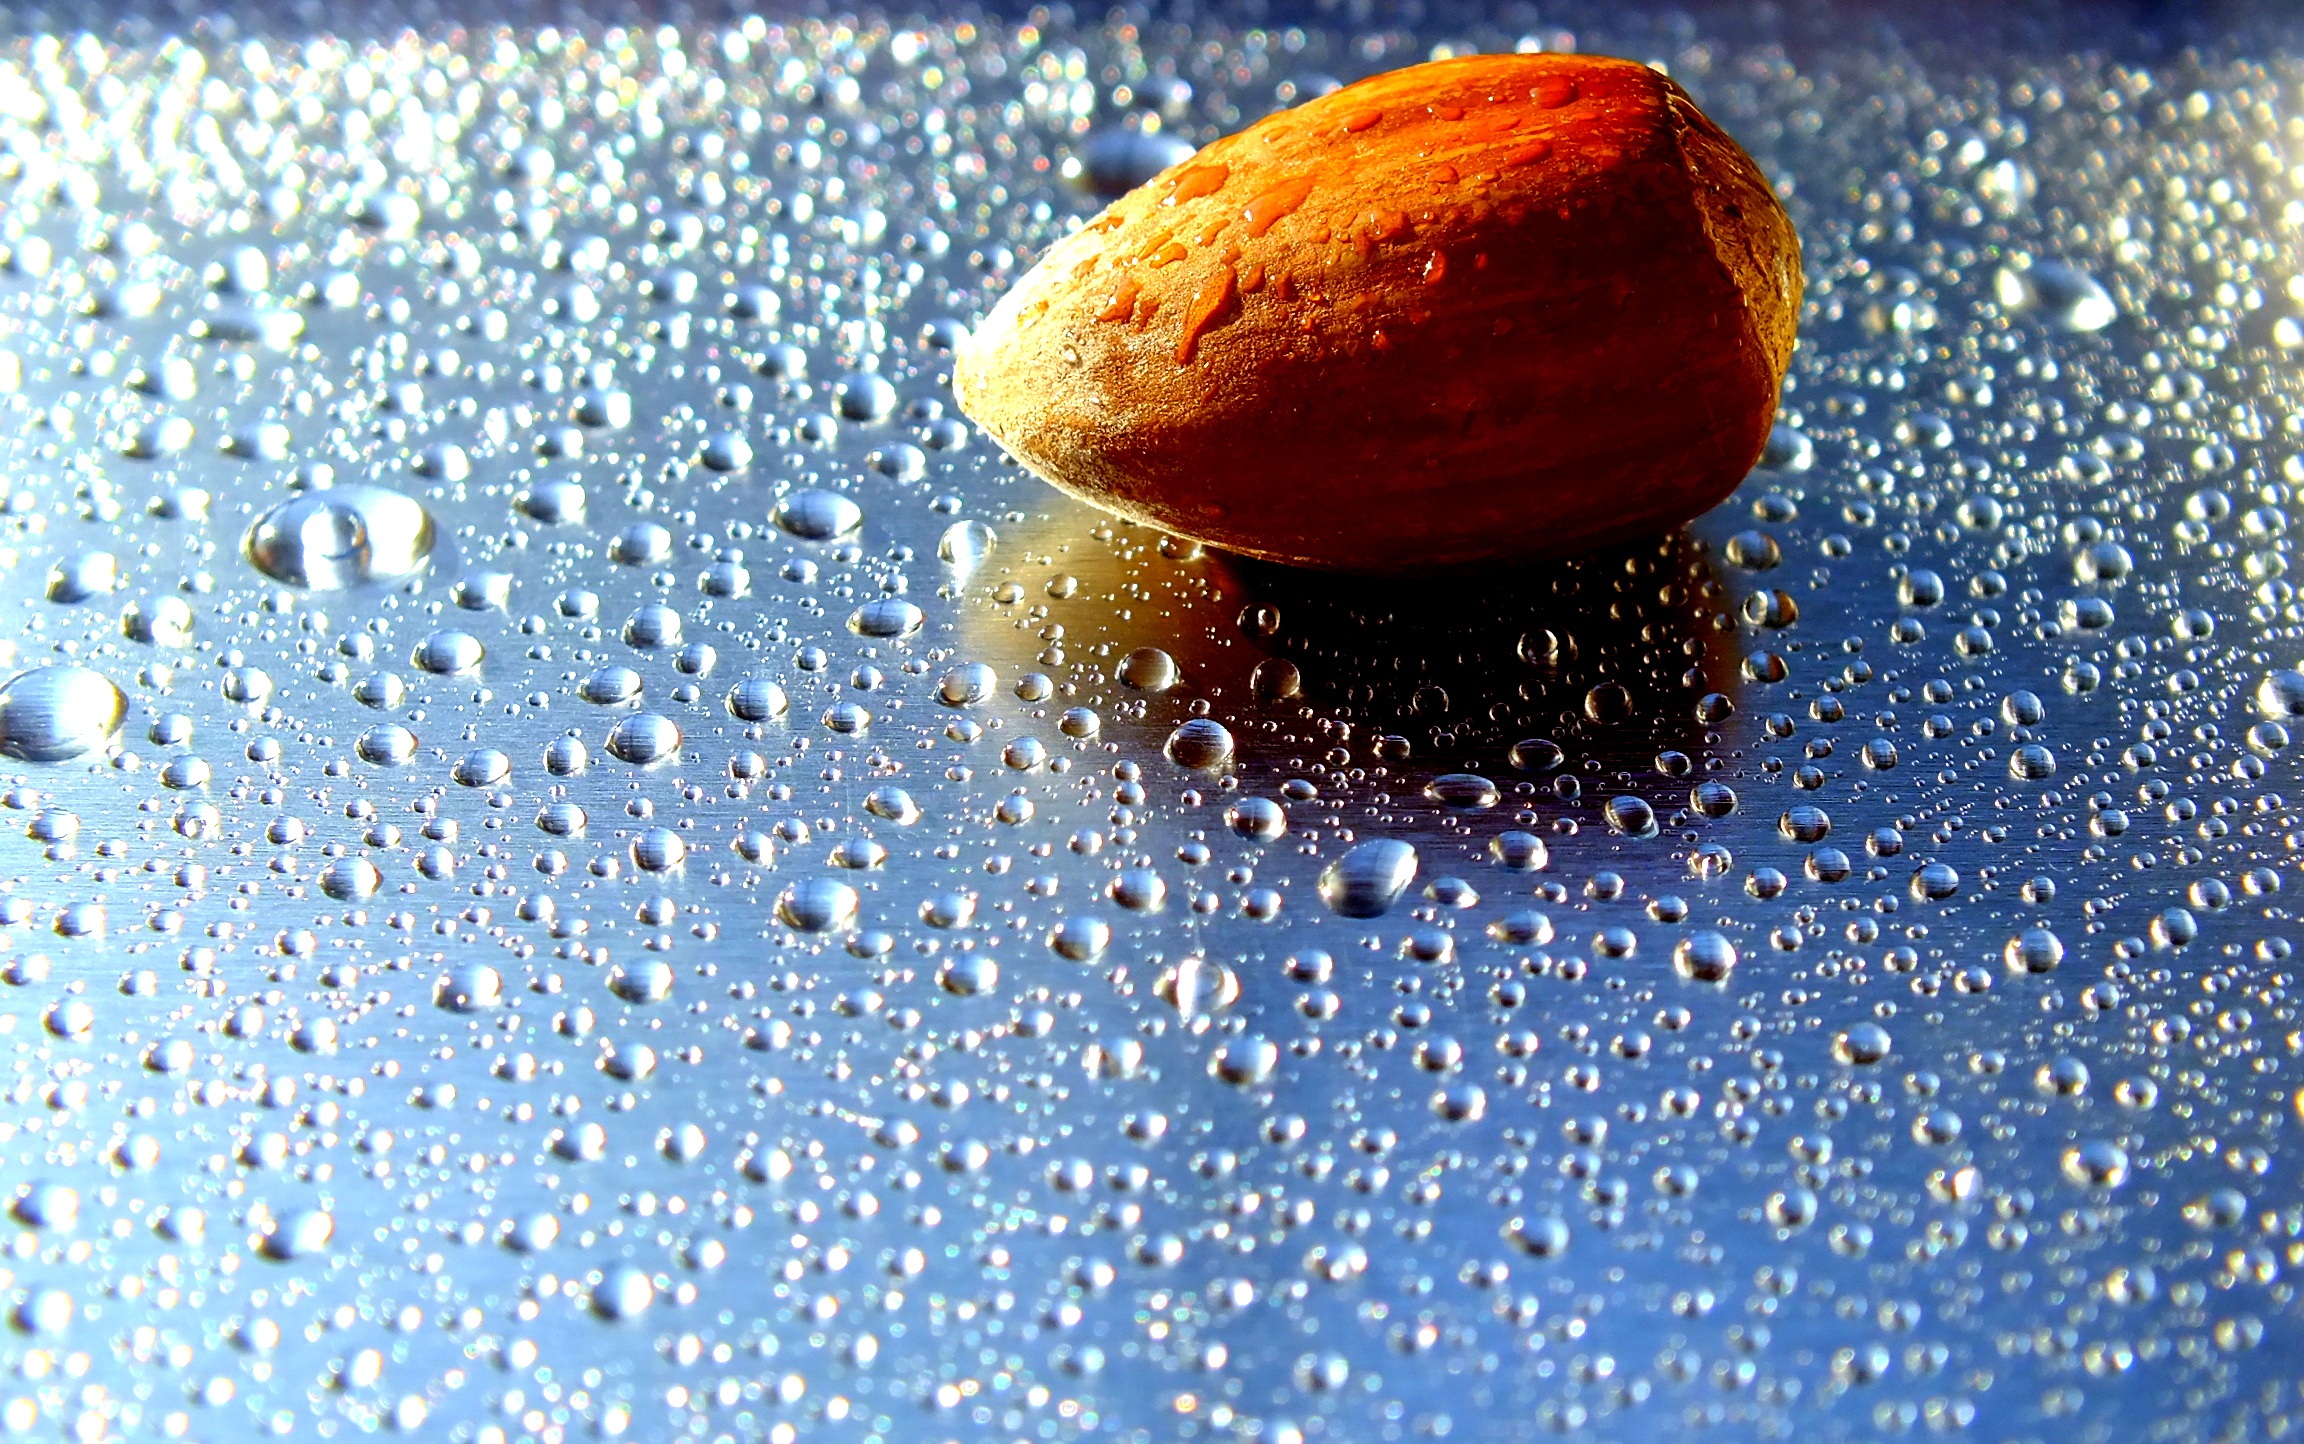
water, nature, drop, plant, fruit, flower, wet, pollen, food, spring, reflection, produce, macro, brown, closeup, walnut, close up, droplets, drops, the sun, drops of water, the background, macro photography, flowering plant, land plant